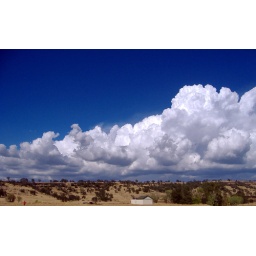
Giant clouds over the canyon edge at Upper Park.